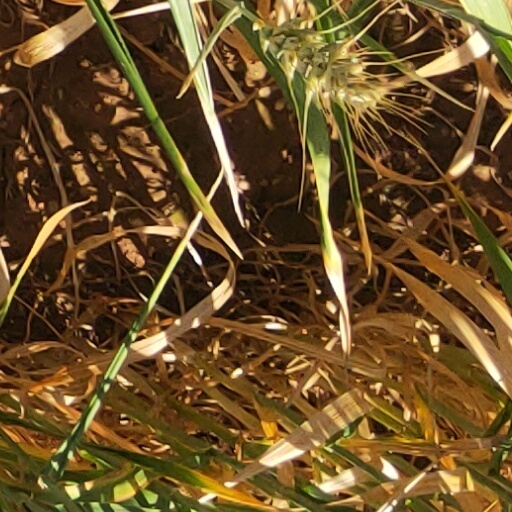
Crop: wheat